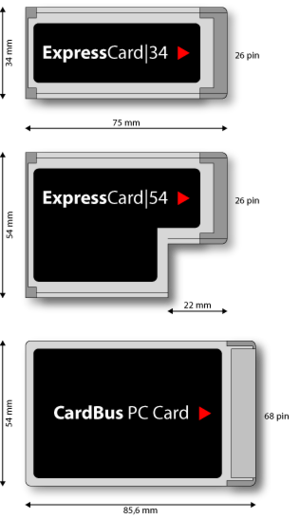
ExpressCard est un format de carte d'extension pour ordinateur portable qui remplace le format PC-Card, tous deux ayant été développés par la Personal Computer Memory Card International Association. Le sigle PCMCIA reste d'ailleurs couramment utilisé aujourd'hui pour désigner les cartes d'extensions sur des ordinateurs portables. Il est compatible avec l’une ou l’autre des interfaces PCI-Express et USB.